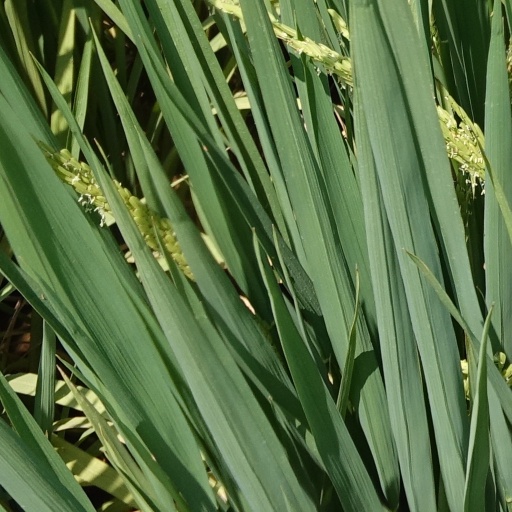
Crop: rice